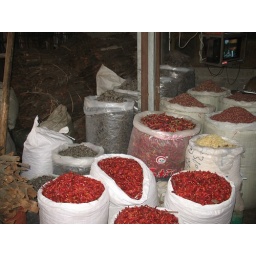
Lisa and Candi rode their bikes around Jingzhou and stopped at the spice market to pick up a few things.